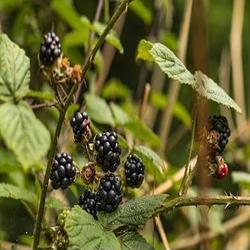
Label: Blackberry